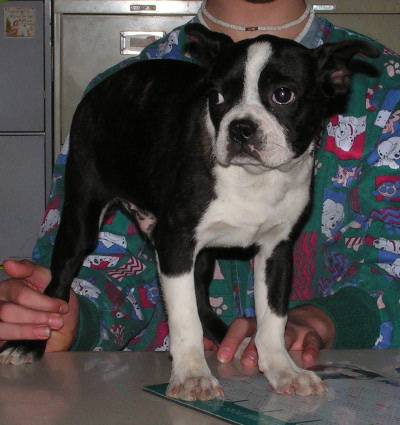
Label: dog